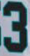
Number: 3